Portland International Airport carpet

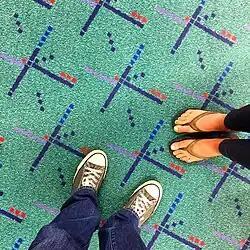
Portland International Airport's carpet design in December 2014

Portland International Airport (PDX) features an iconic carpet. Situated in Portland, Oregon, the carpet featured geometric shapes on a teal background, representing the intersection of the north and south runways seen by air traffic controllers from the airport's tower at night. The carpet's design proved popular, and is referenced and discussed in other media.